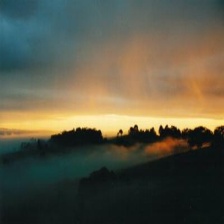
Cloud type: Nimbostratus